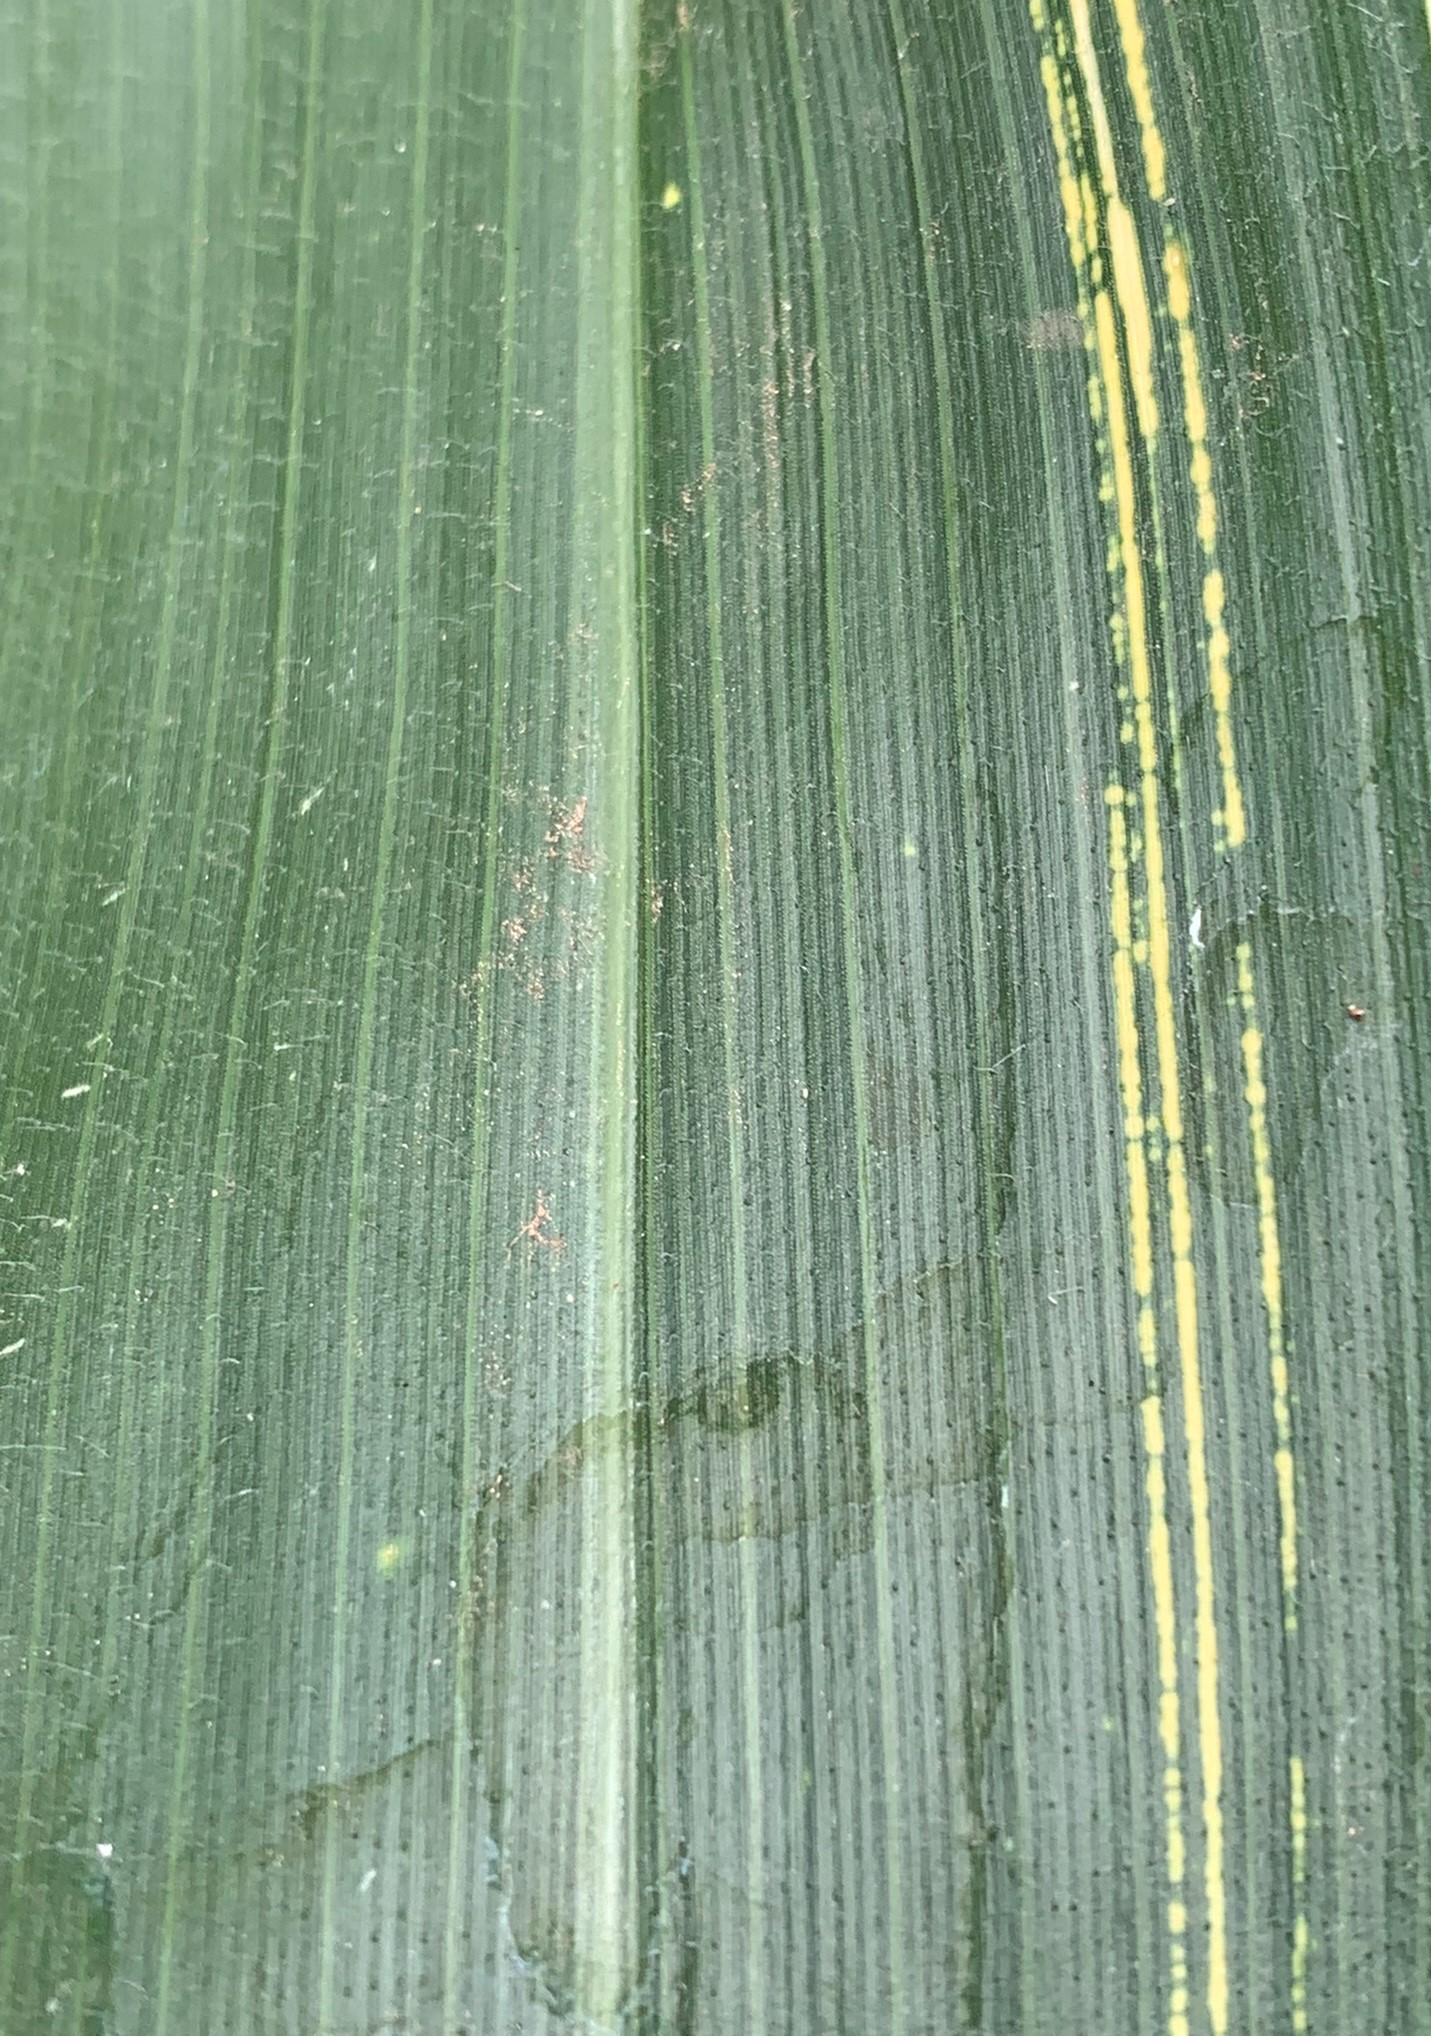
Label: MSV